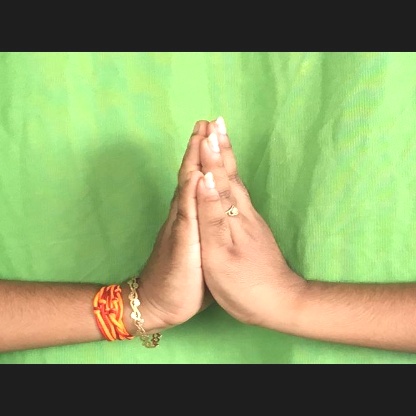
Mudra: Anjali